William R. Watson

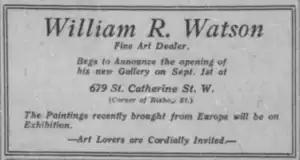
Advertisement in the "Montreal Gazette", 1922

Watson was born in 1887 in Freshfield, England. He immigrated to Canada in 1905 and got his first job, with John Ogilvy, a former dry goods merchant who ran an art business as a hobby. He recalled later that they sold contemporary French, English, and Dutch paintings, sent from England by Harry Wallis, an art dealer in London. Watson believed that the art shop of John Ogilvy was the first gallery in Montreal devoted exclusively to art.